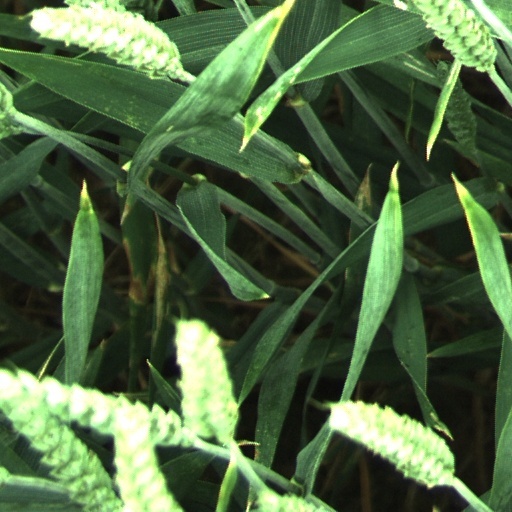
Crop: wheat